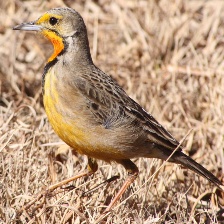
Species: CAPE LONGCLAW
Scientific name: MACRONYX CAPENSIS